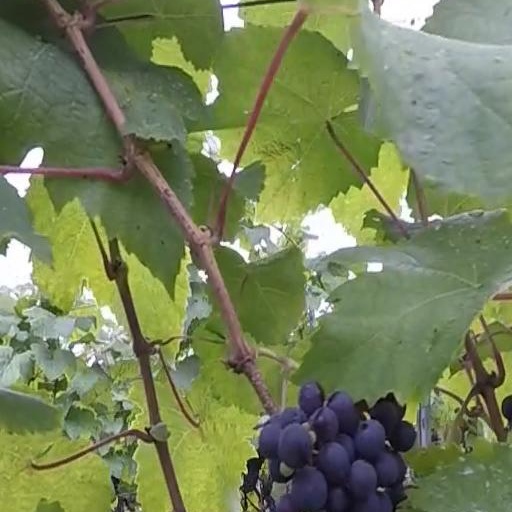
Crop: grape